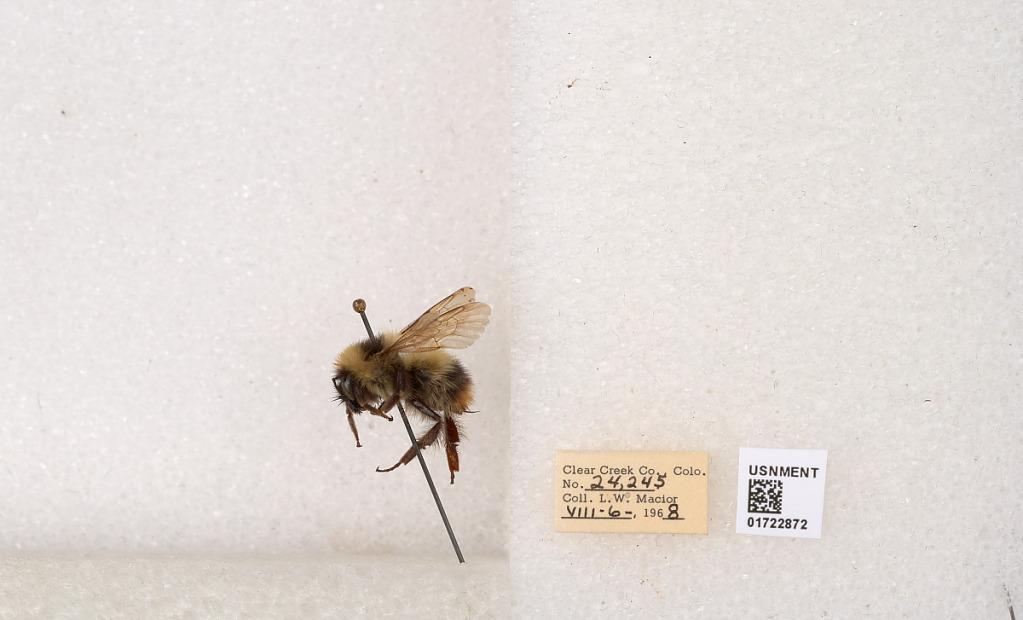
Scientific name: Bombus kirbyellus
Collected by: L. Macior
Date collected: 1968-8-6
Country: United States
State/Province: Colorado
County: Clear Creek
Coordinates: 39.6891, -105.644